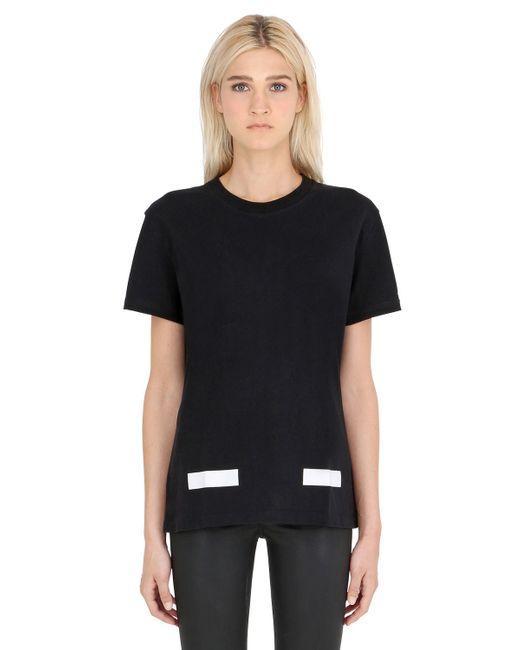
Off white gebürstetes diagonales schwarzes T-Shirt